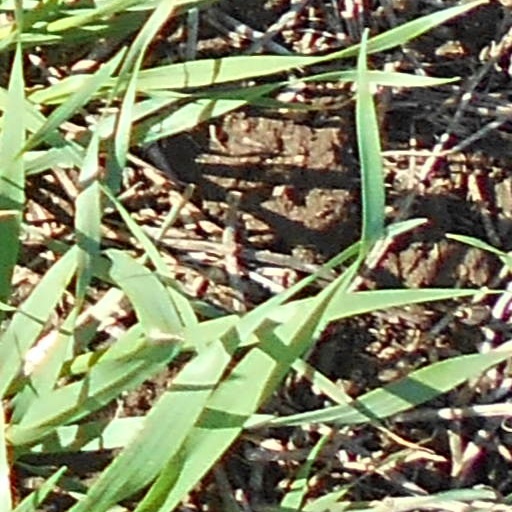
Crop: wheat